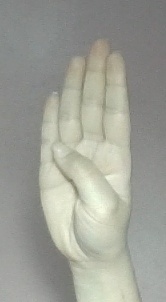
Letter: kaaf